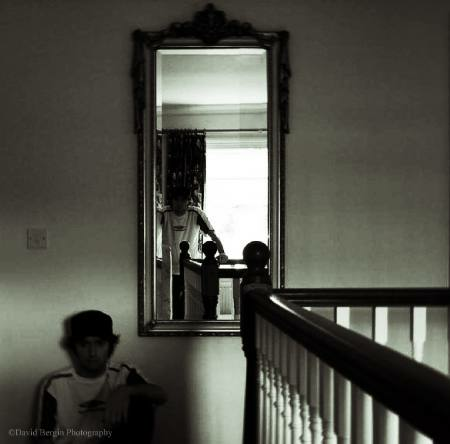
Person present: Yes